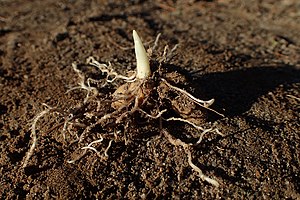
Almindelig vorterod / Galleri
Almindelig Vorterod eller blot Vorterod er en 10-30 cm høj urt med hårløse stængler med blade og endestillede blomster. Den er meget almindelig i Danmark på fugtig muldbund. Planten visner helt bort i slutningen af maj og ses ikke resten af året.